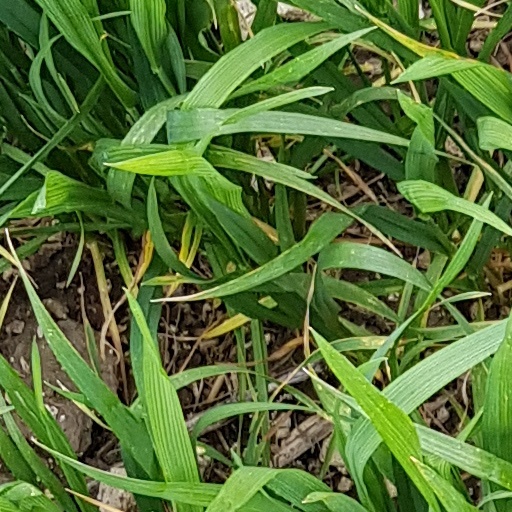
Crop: wheat